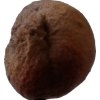
Label: peach